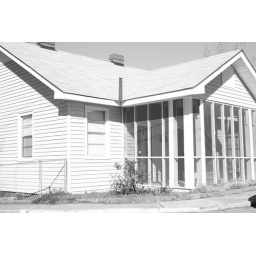
When they first lived in this house they shared the house with another family, they each had two rooms, they shared the kitchen and bathroom!